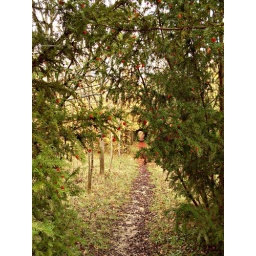
The red berries glisten against the green like small rubies..this natural archway is lovely to behold.